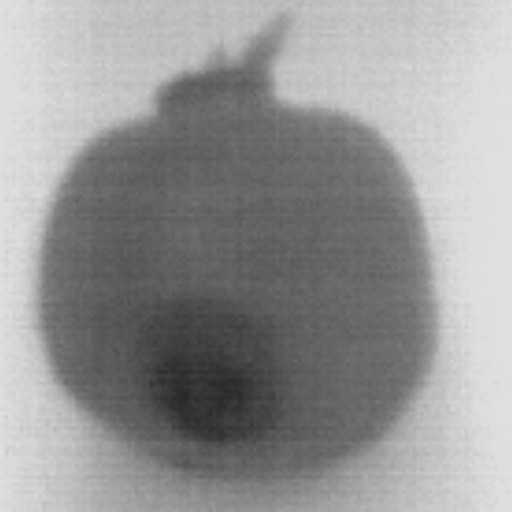
Label: Major Defect